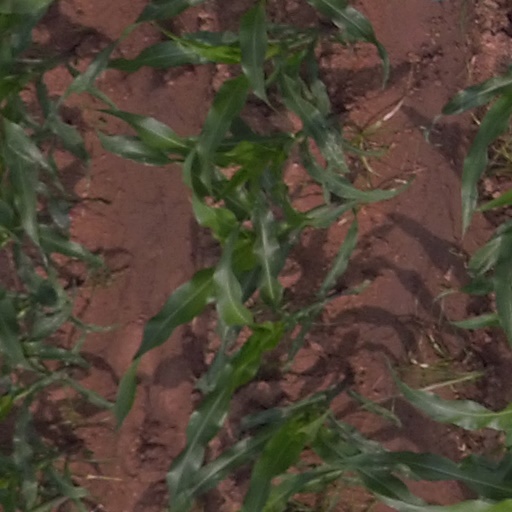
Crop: maize; corn